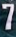
Number: 7